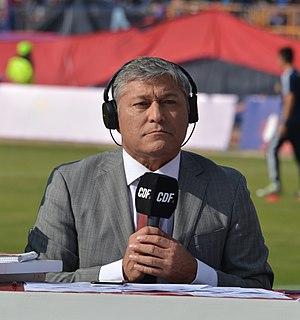
Patricio Nazario Yáñez Candia est un footballeur chilien, né le 20 janvier 1961 à Quillota, Chili.